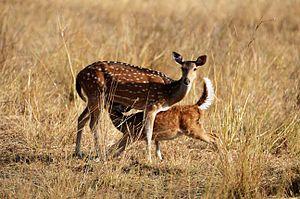
Le Cerf axis ou Chital est un cervidé présent naturellement dans les régions boisées de l'Inde, Sri Lanka, Bangladesh et du Népal. On le retrouve dans toutes les réserves de l'Inde et a été introduit en Europe centrale, Ex-Yougoslavie, Australie, Brésil, Argentine, Uruguay, Texas et Hawaï. Le nom chital vient de l'hindi cītal, issu du sanskrit citrala voulant dire « avec des taches ».